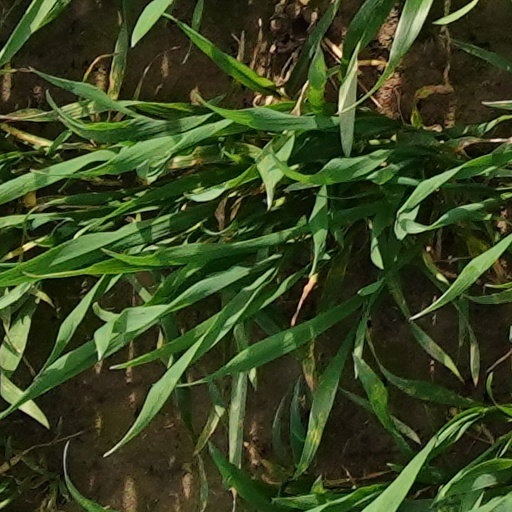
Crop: wheat